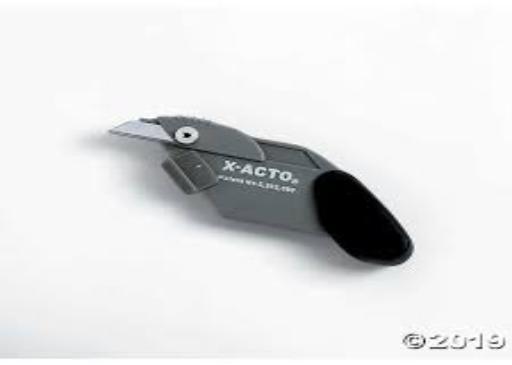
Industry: Necessities